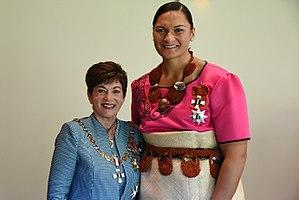
Valerie Kasanita Adams divorcée Vili est une athlète néo-zélandaise spécialiste du lancer du poids.